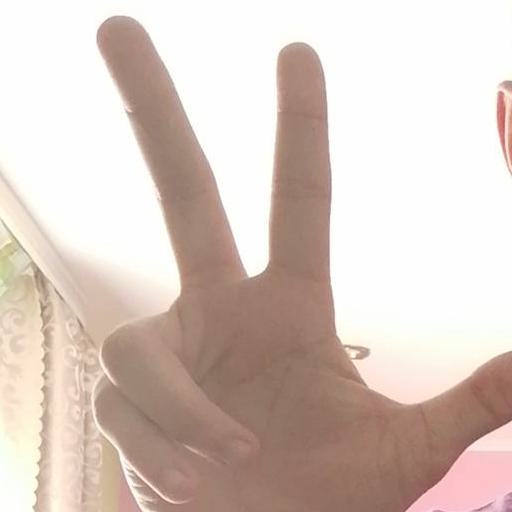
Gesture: three2